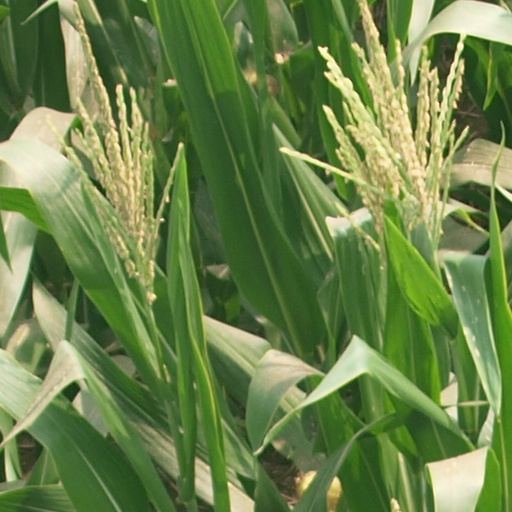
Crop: maize; corn